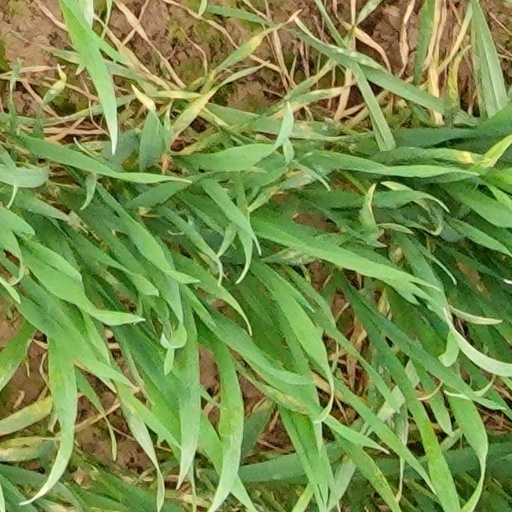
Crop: wheat